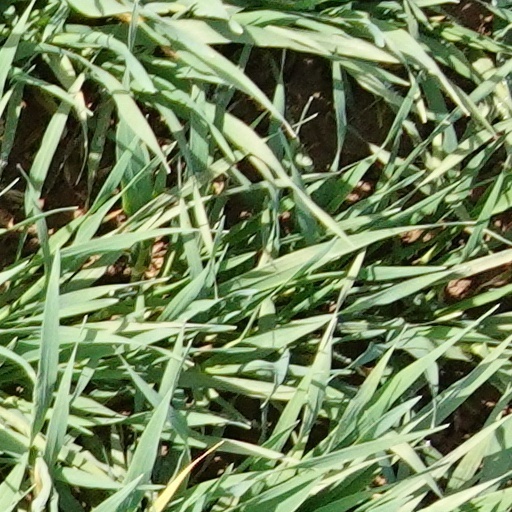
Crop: wheat